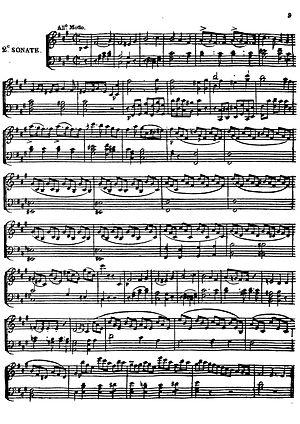
Première page de la partition de la Sonate pour piano opus 4 n° 2 en fa dièse mineur (1795)
Hyacinthe Jadin est un compositeur et pianiste français, né à Versailles le samedi 27 avril 1776 et mort à Paris le samedi 27 septembre 1800. Il est l'un des représentants les plus originaux du préromantisme français.